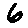
Label: 6